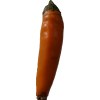
Label: pepper